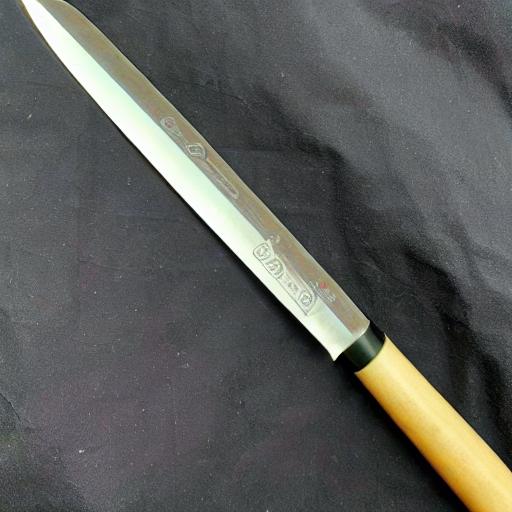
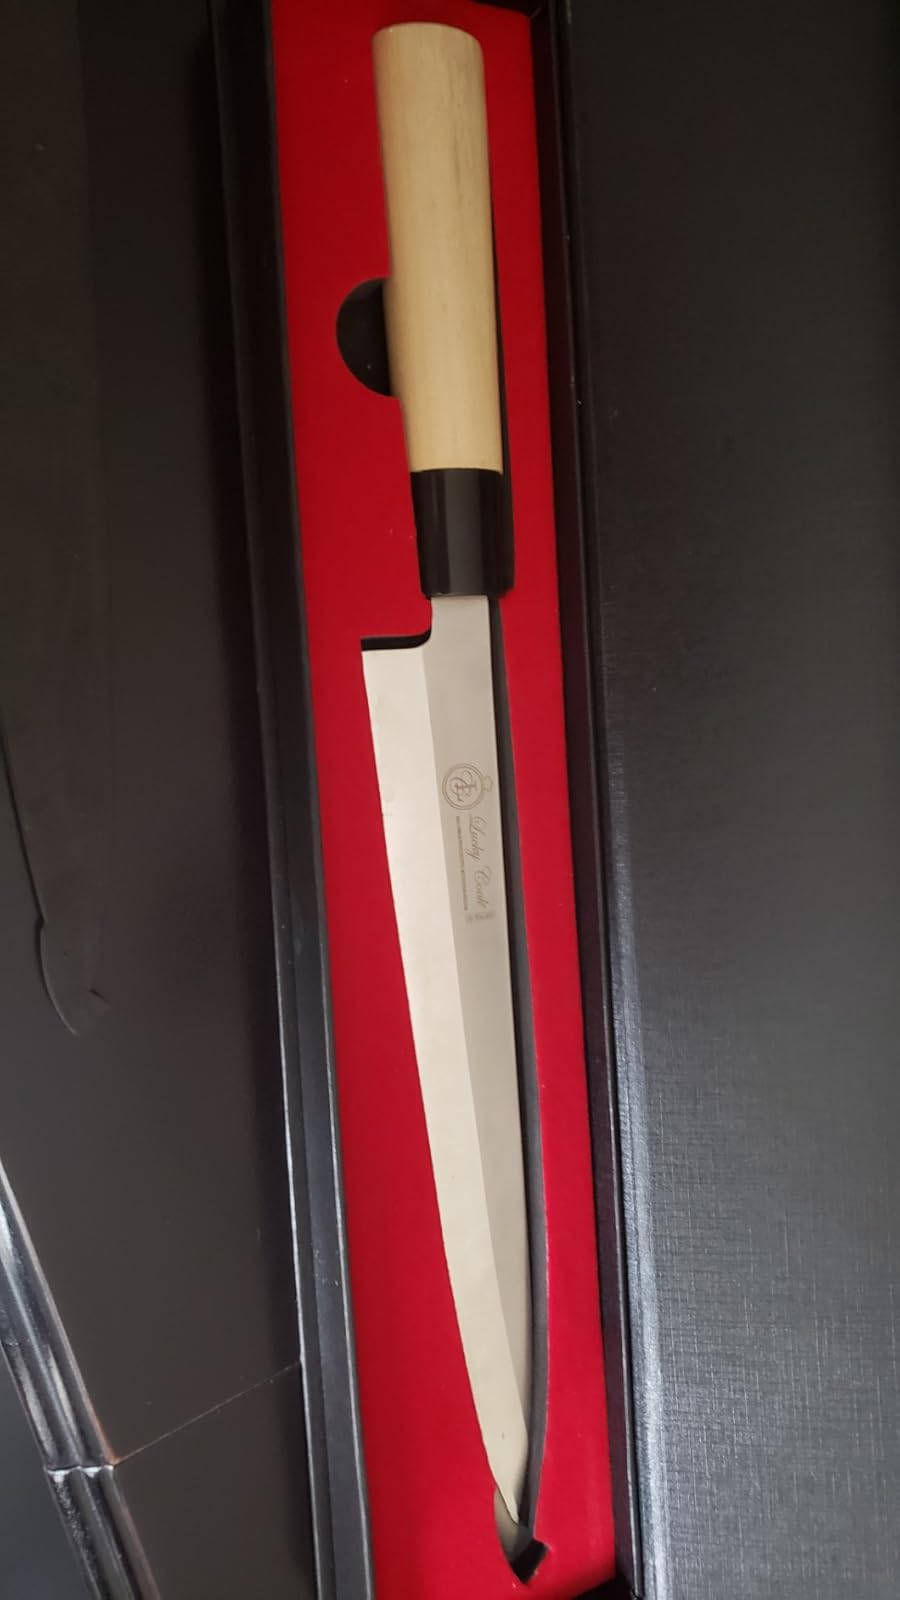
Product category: items_knife
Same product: no